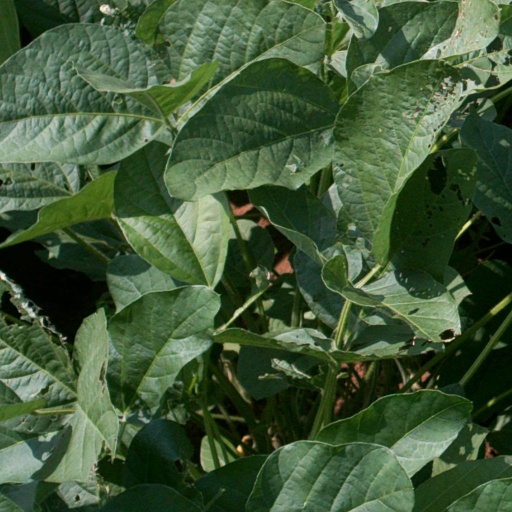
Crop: soybean